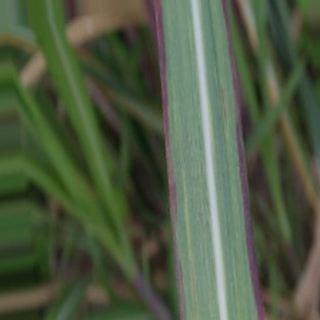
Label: sugarcane_bacterial_blight